Boom Boom Ox

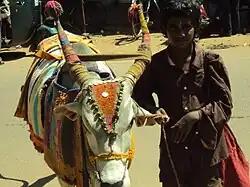
A fortune-teller with his Boom Boom Ox

A Boom Boom Ox is a decorated ox used in Tamil Nadu, India for fortune-telling by the Boom Boom Mattukaran tribe. These oxen are decorated with jewellery, bells and bright cloth and are led by fortune tellers to individual houses or places where people gather. The patron usually stands in front of the ox and the fortune teller. The fortune teller asks the ox questions in a sing-song voice about the future of the patron. The Ox is trained to nod yes or no for the questions and from its head nods, the fortune teller tells the fortune of the patron. The term "Boom Boom Ox" is also used an insult in Tamil to denote a yes man or a weak willed person.